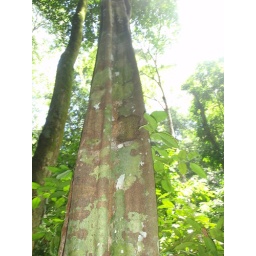
just another cool tree in the primary forest